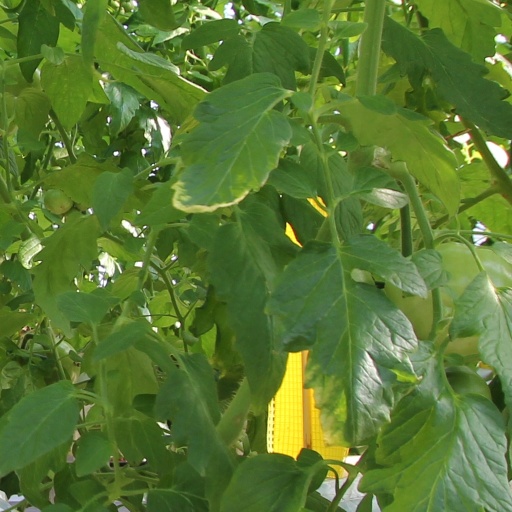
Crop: tomato